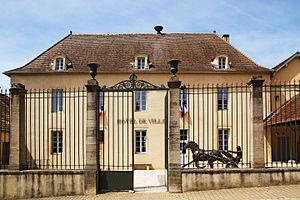
Hôtel-de-Ville de Vitteaux
Vitteaux est une commune française située dans le département de la Côte-d'Or, en région Bourgogne-Franche-Comté.